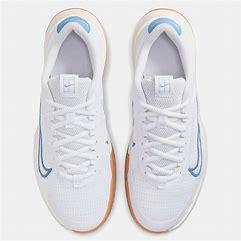
Brand: Nike
Model: Court Vapor Lite 2